Stuart Jones (cyclist)

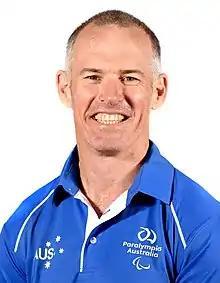
Jones in 2019

Stuart Jones (born 1969) is an Australian Paralympic cyclist who won silver medal at 2019 UCI Para-cycling Road World Championships. He represented Australia at the 2020 Tokyo Paralympics.